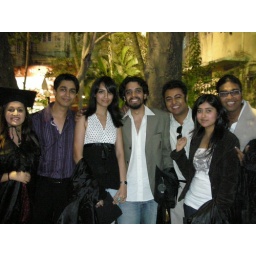
Notice the black robe and hat in my hand!